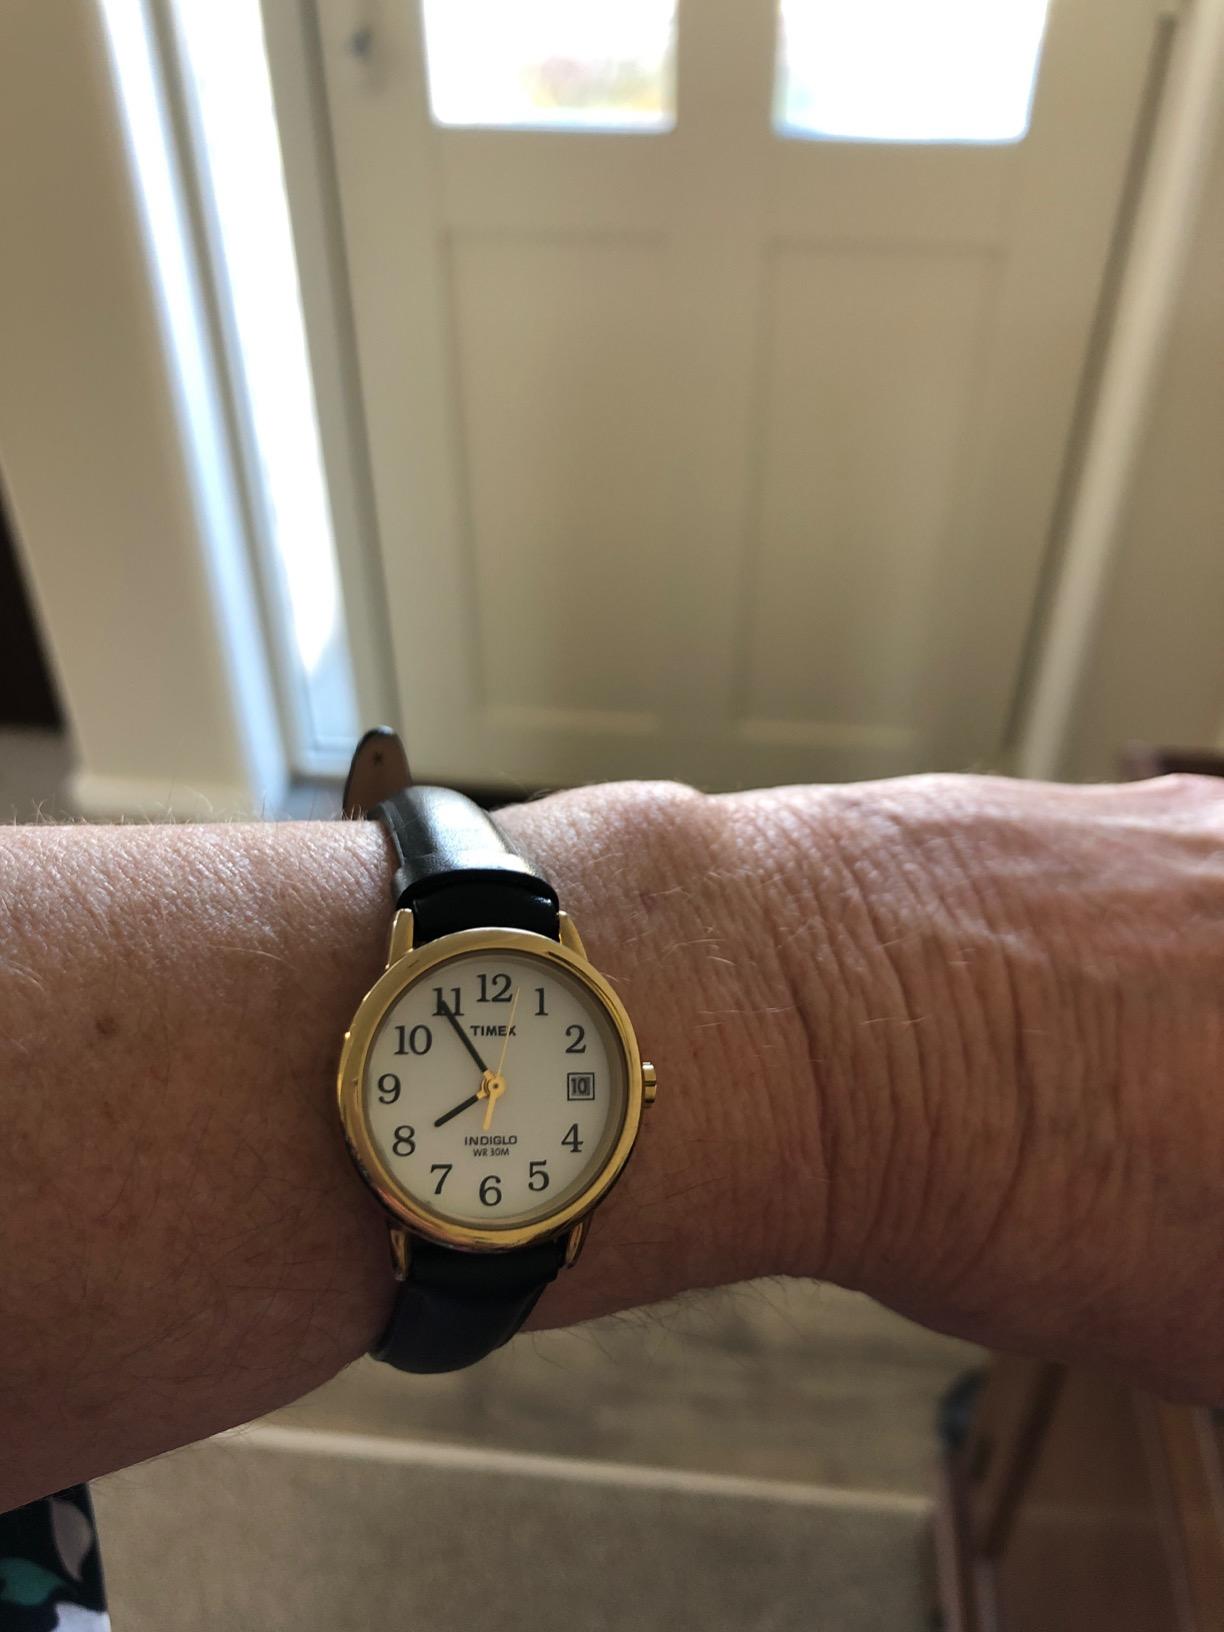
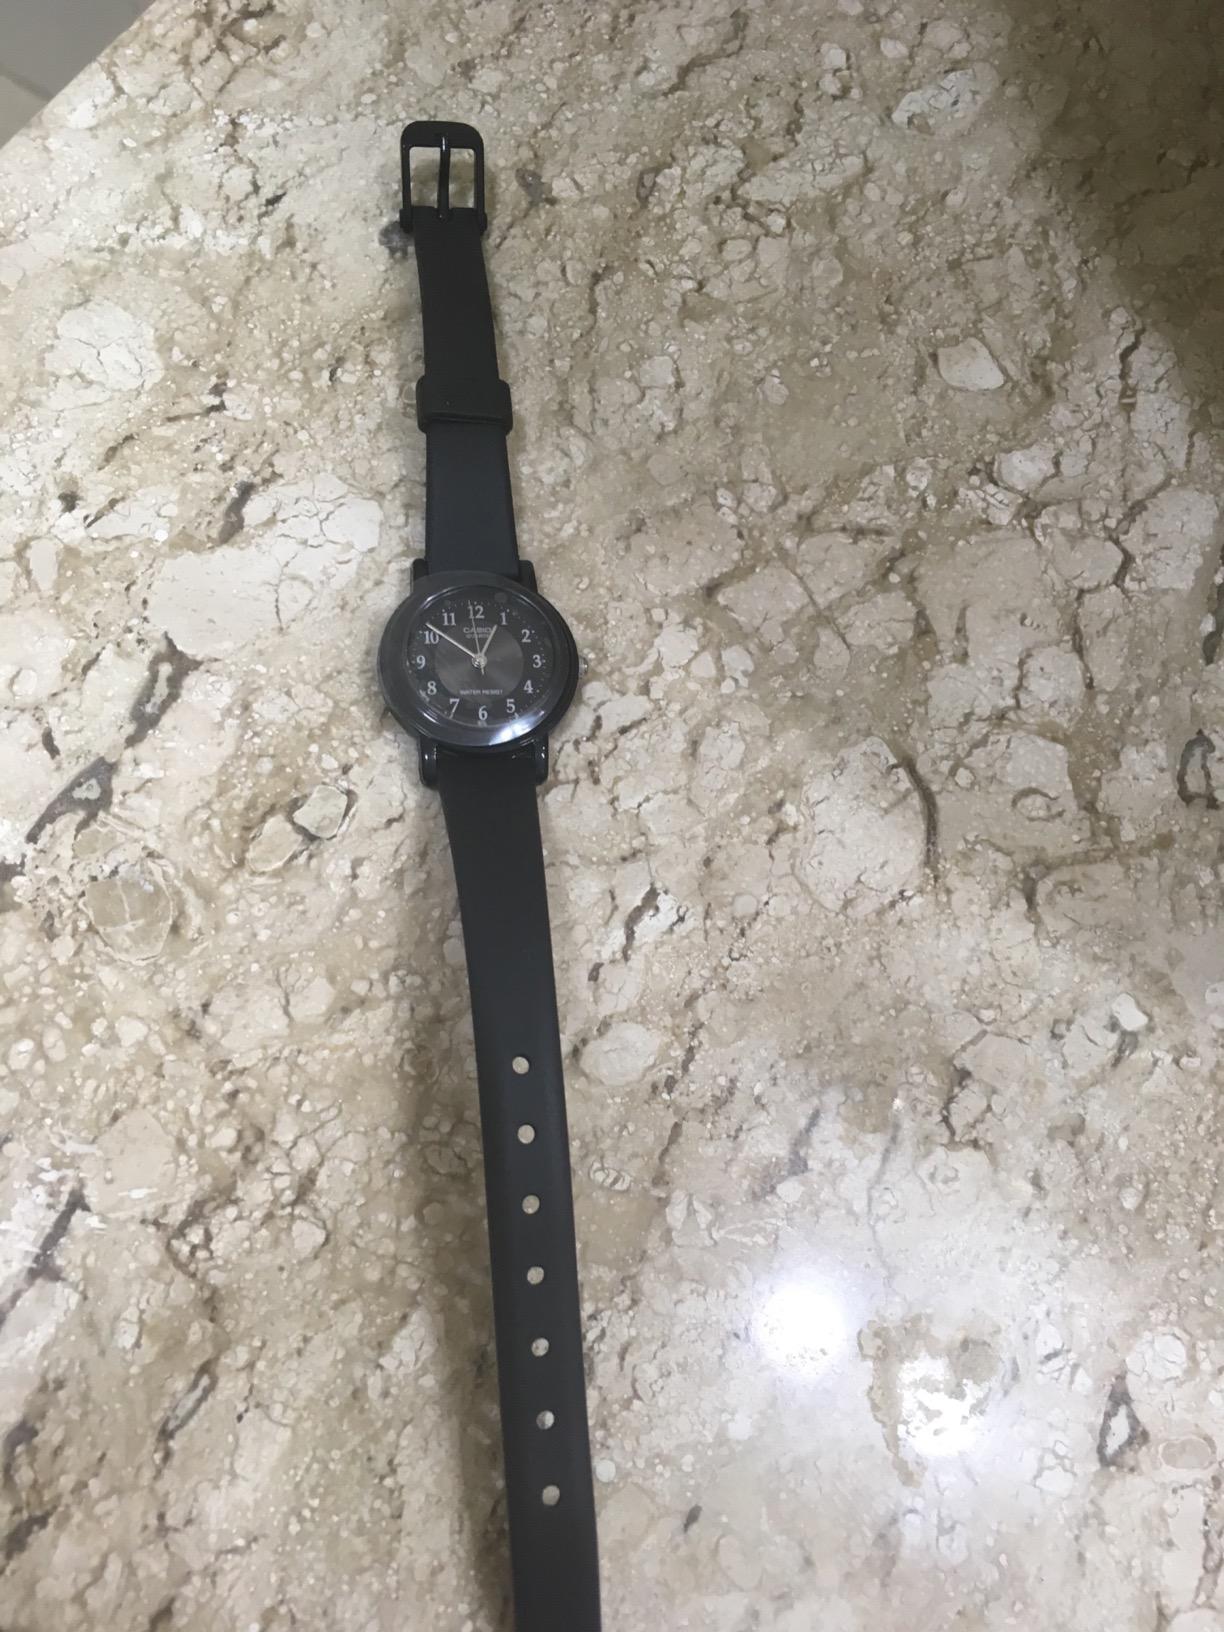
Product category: accessories_watch
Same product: no